Congress Heights

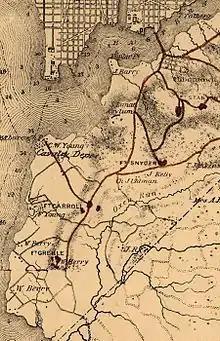

Prior to its development, the area known as Congress Heights was forest and farmland. The bay between Poplar Point and Giesborough Point was open water, and would not be filled in and reclaimed for use until the 1880s. The area was served primarily by the Navy Yard Bridge (now known as the 11th Street Bridges), constructed in 1820. The first residential development east of the river was Uniontown (now the neighborhood of Anacostia), begun in 1854. The following year, the federal government constructed the Government Hospital for the Insane (later known as St. Elizabeths Hospital). To serve the hospital, Asylum Avenue (now Martin Luther King, Jr. Avenue) was constructed from the Navy Yard Bridge to the new hospital and then, running on the east side of a line of hills, down to the District-Maryland line.